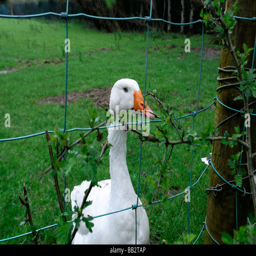
white goose with orange beak behind a wire fence looking straight out